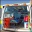
Label: ambulance